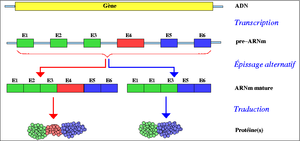
Épissage alternatif d'un gène - schémas explicatif - 2004 Benoit BELY. La version anglaise de cette image a été créée le 28/04/2004 et faire partie d'une présentation public à l'EBI faite par moi-même (Benoit BELY). La modification en version française a été effectuée le 06/07/2004 pour être diffusée sur WikiPedia.
La séquence codante d’un gène, est la partie de l’ADN ou de l’ARN d'un gène, composée des exons, traduite en protéine. Elle ne représente donc qu'une partie du gène duquel elle provient, de même que de l'ARNm dans laquelle elle est inscrite.
Chez les eucaryotes, l’épissage est un processus par lequel les ARN transcrits à partir de l'ADN génomique peuvent subir des étapes de coupure et ligature qui conduisent à l'élimination de certaines régions dans l’ARN final. Les segments conservés s’appellent des exons et ceux qui sont éliminés s’appellent des introns.